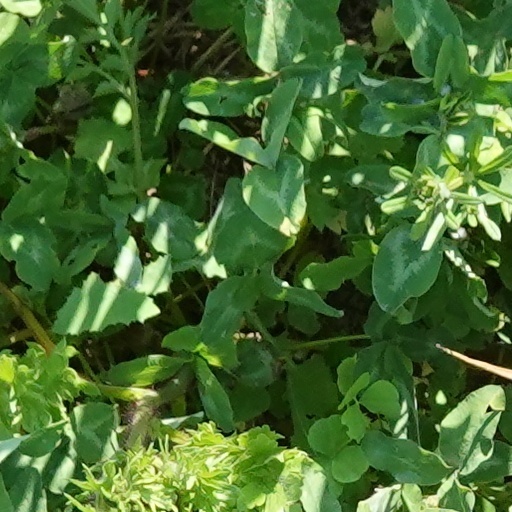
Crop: wheat